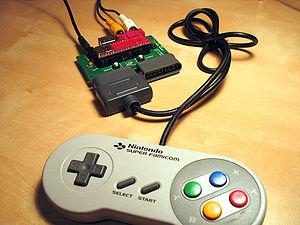
La Uzebox est une console de jeux vidéo open source, aux graphismes rétro minimalistes. Elle est basée sur un microcontrôleur AVR 8-bit, fabriqué par la société Atmel. La particularité du système est l'utilisation d'un noyau conduit interrompu, et qu'il n'a pas de framebuffer. Les jeux sont développables en C. Les fonctions telles que la génération du signal vidéo, le tile rendering et la génération de la musique ne sont pas à la charge du programmeur car elles sont effectuées en temps réel par une tâche de fond. L'accent a été mis pour la rendre facile et amusante à assembler et à programmer pour n'importe quel amateur ayant un minimum de notions en C et dans la programmation de microcontrôleur.